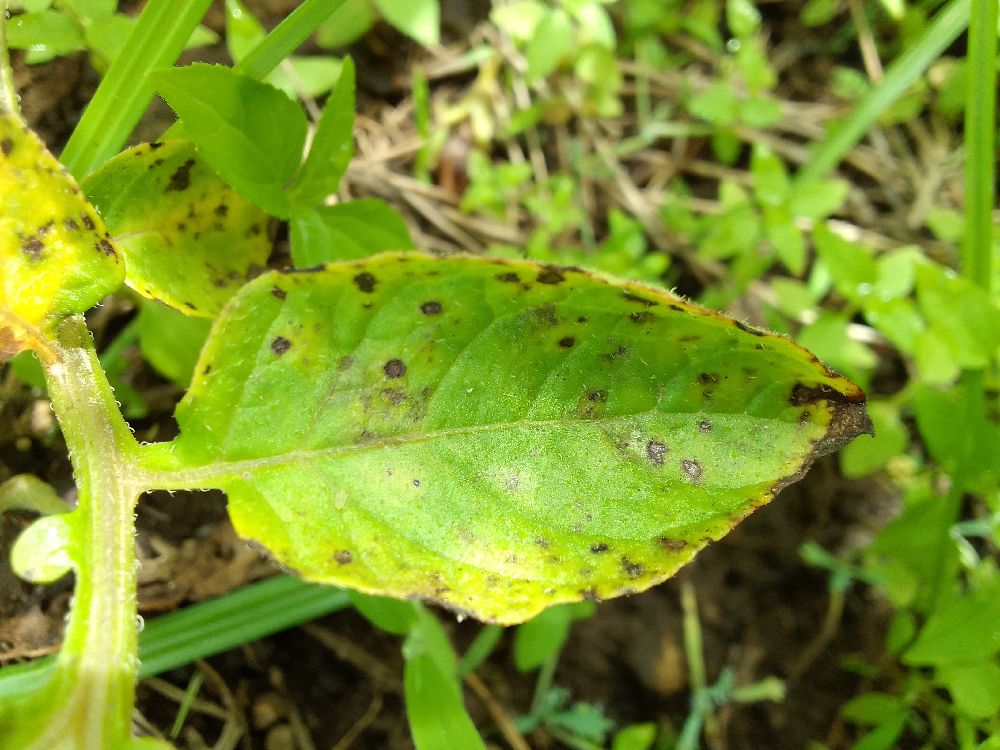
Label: Early blight